Echinoderm

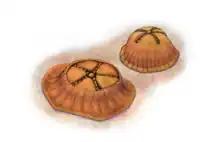
Arkarua adami illustration by Pennetta

Echinoderms are numerous invertebrates whose adults play an important role in benthic ecosystems, while the larvae are a major component of the plankton. Among the ecological roles of adults are the grazing of sea urchins, the sediment processing of heart urchins, and the suspension and deposit feeding of crinoids and sea cucumbers. Some sea urchins can bore into solid rock, destabilising rock faces and releasing nutrients into the ocean. Coral reefs are also bored into in this way, but the rate of accretion of carbonate material is often greater than the erosion produced by the sea urchin. Echinoderms sequester about 0.1 gigatonnes of carbon dioxide per year as calcium carbonate, making them important contributors in the global carbon cycle.